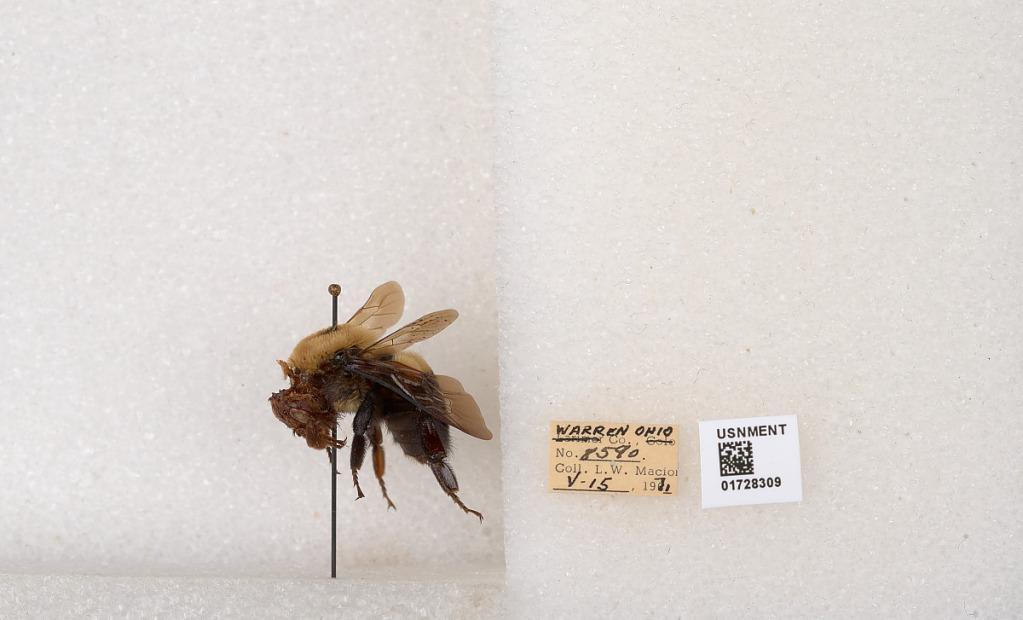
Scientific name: Bombus (Separatobombus) griseocollis (De Geer)
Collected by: L. Macior
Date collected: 1971-5-15
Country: United States
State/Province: Ohio
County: Warren
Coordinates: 39.4276, -84.1668